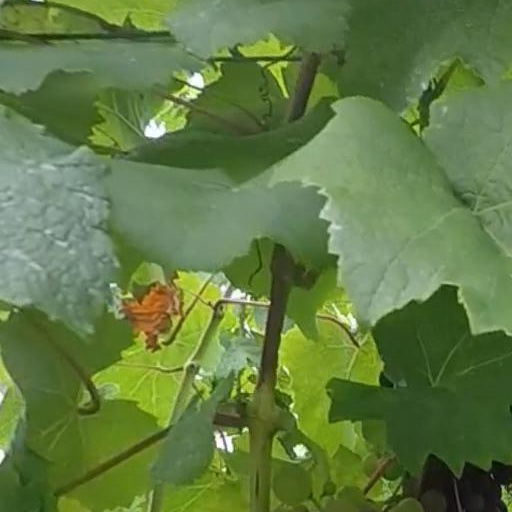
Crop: grape